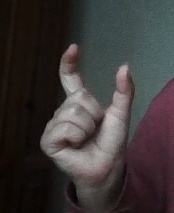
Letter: nun